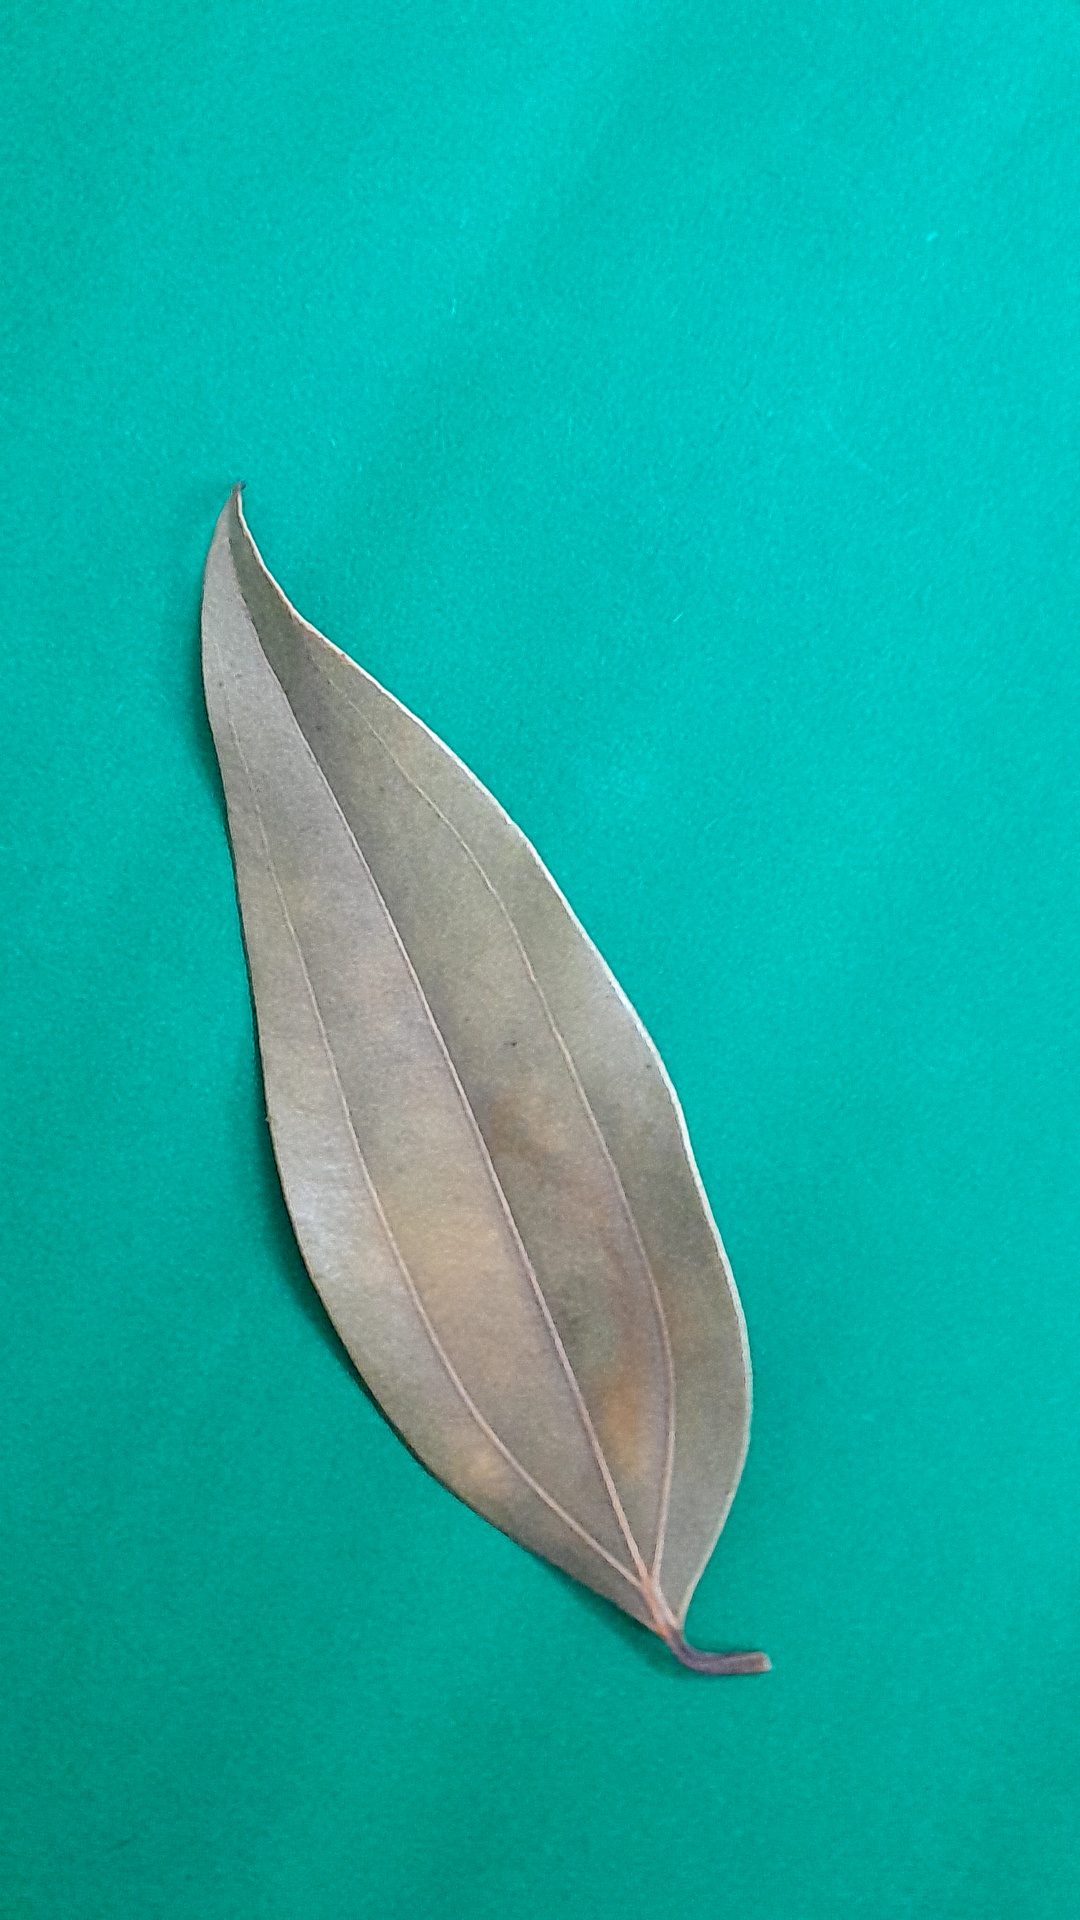
Label: Dry Leaf